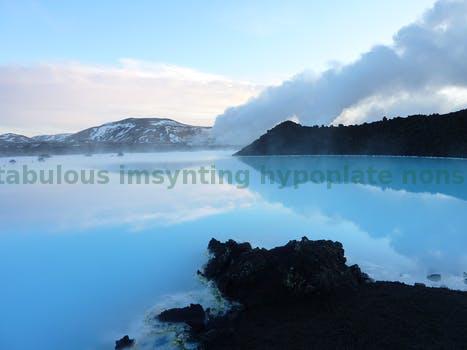
Label: Watermark